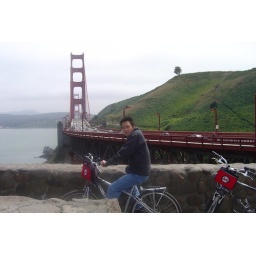
trong in front of the golden gate bridge